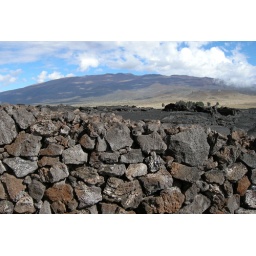
old stone wall by Mauna Kea